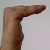
The image shows a hand gesture representing a space in Indian Sign Language.